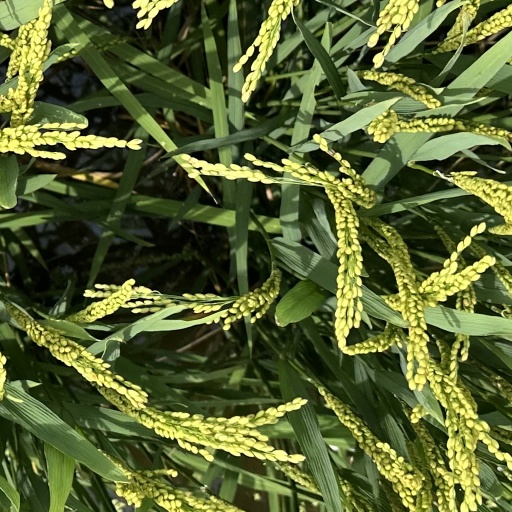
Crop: rice